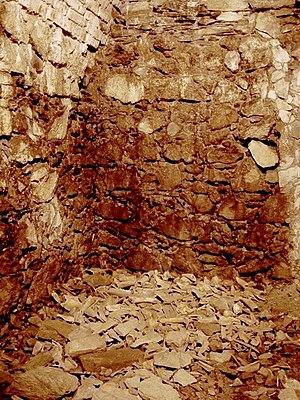
Une fosse d'aisances est une cavité destinée à recueillir les excréments depuis une installation sanitaire. À l'inverse de la fosse septique, elle ne dispose pas de système d'évacuation des liquides, et doit être vidangée régulièrement. Elles doivent être entièrement étanches et, à moins d'utiliser un volume particulièrement grand, la vidange doit se faire fréquemment, parfois chaque semaine.